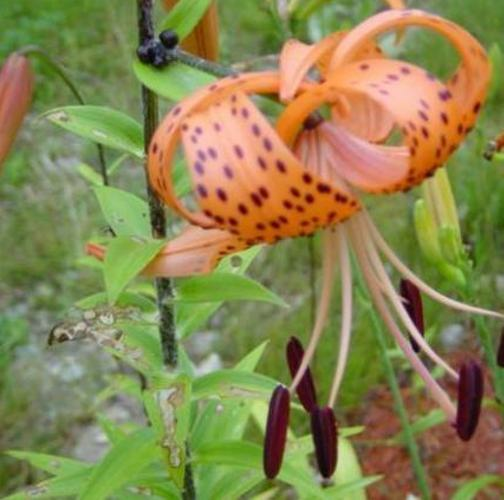
Flower: tiger lily